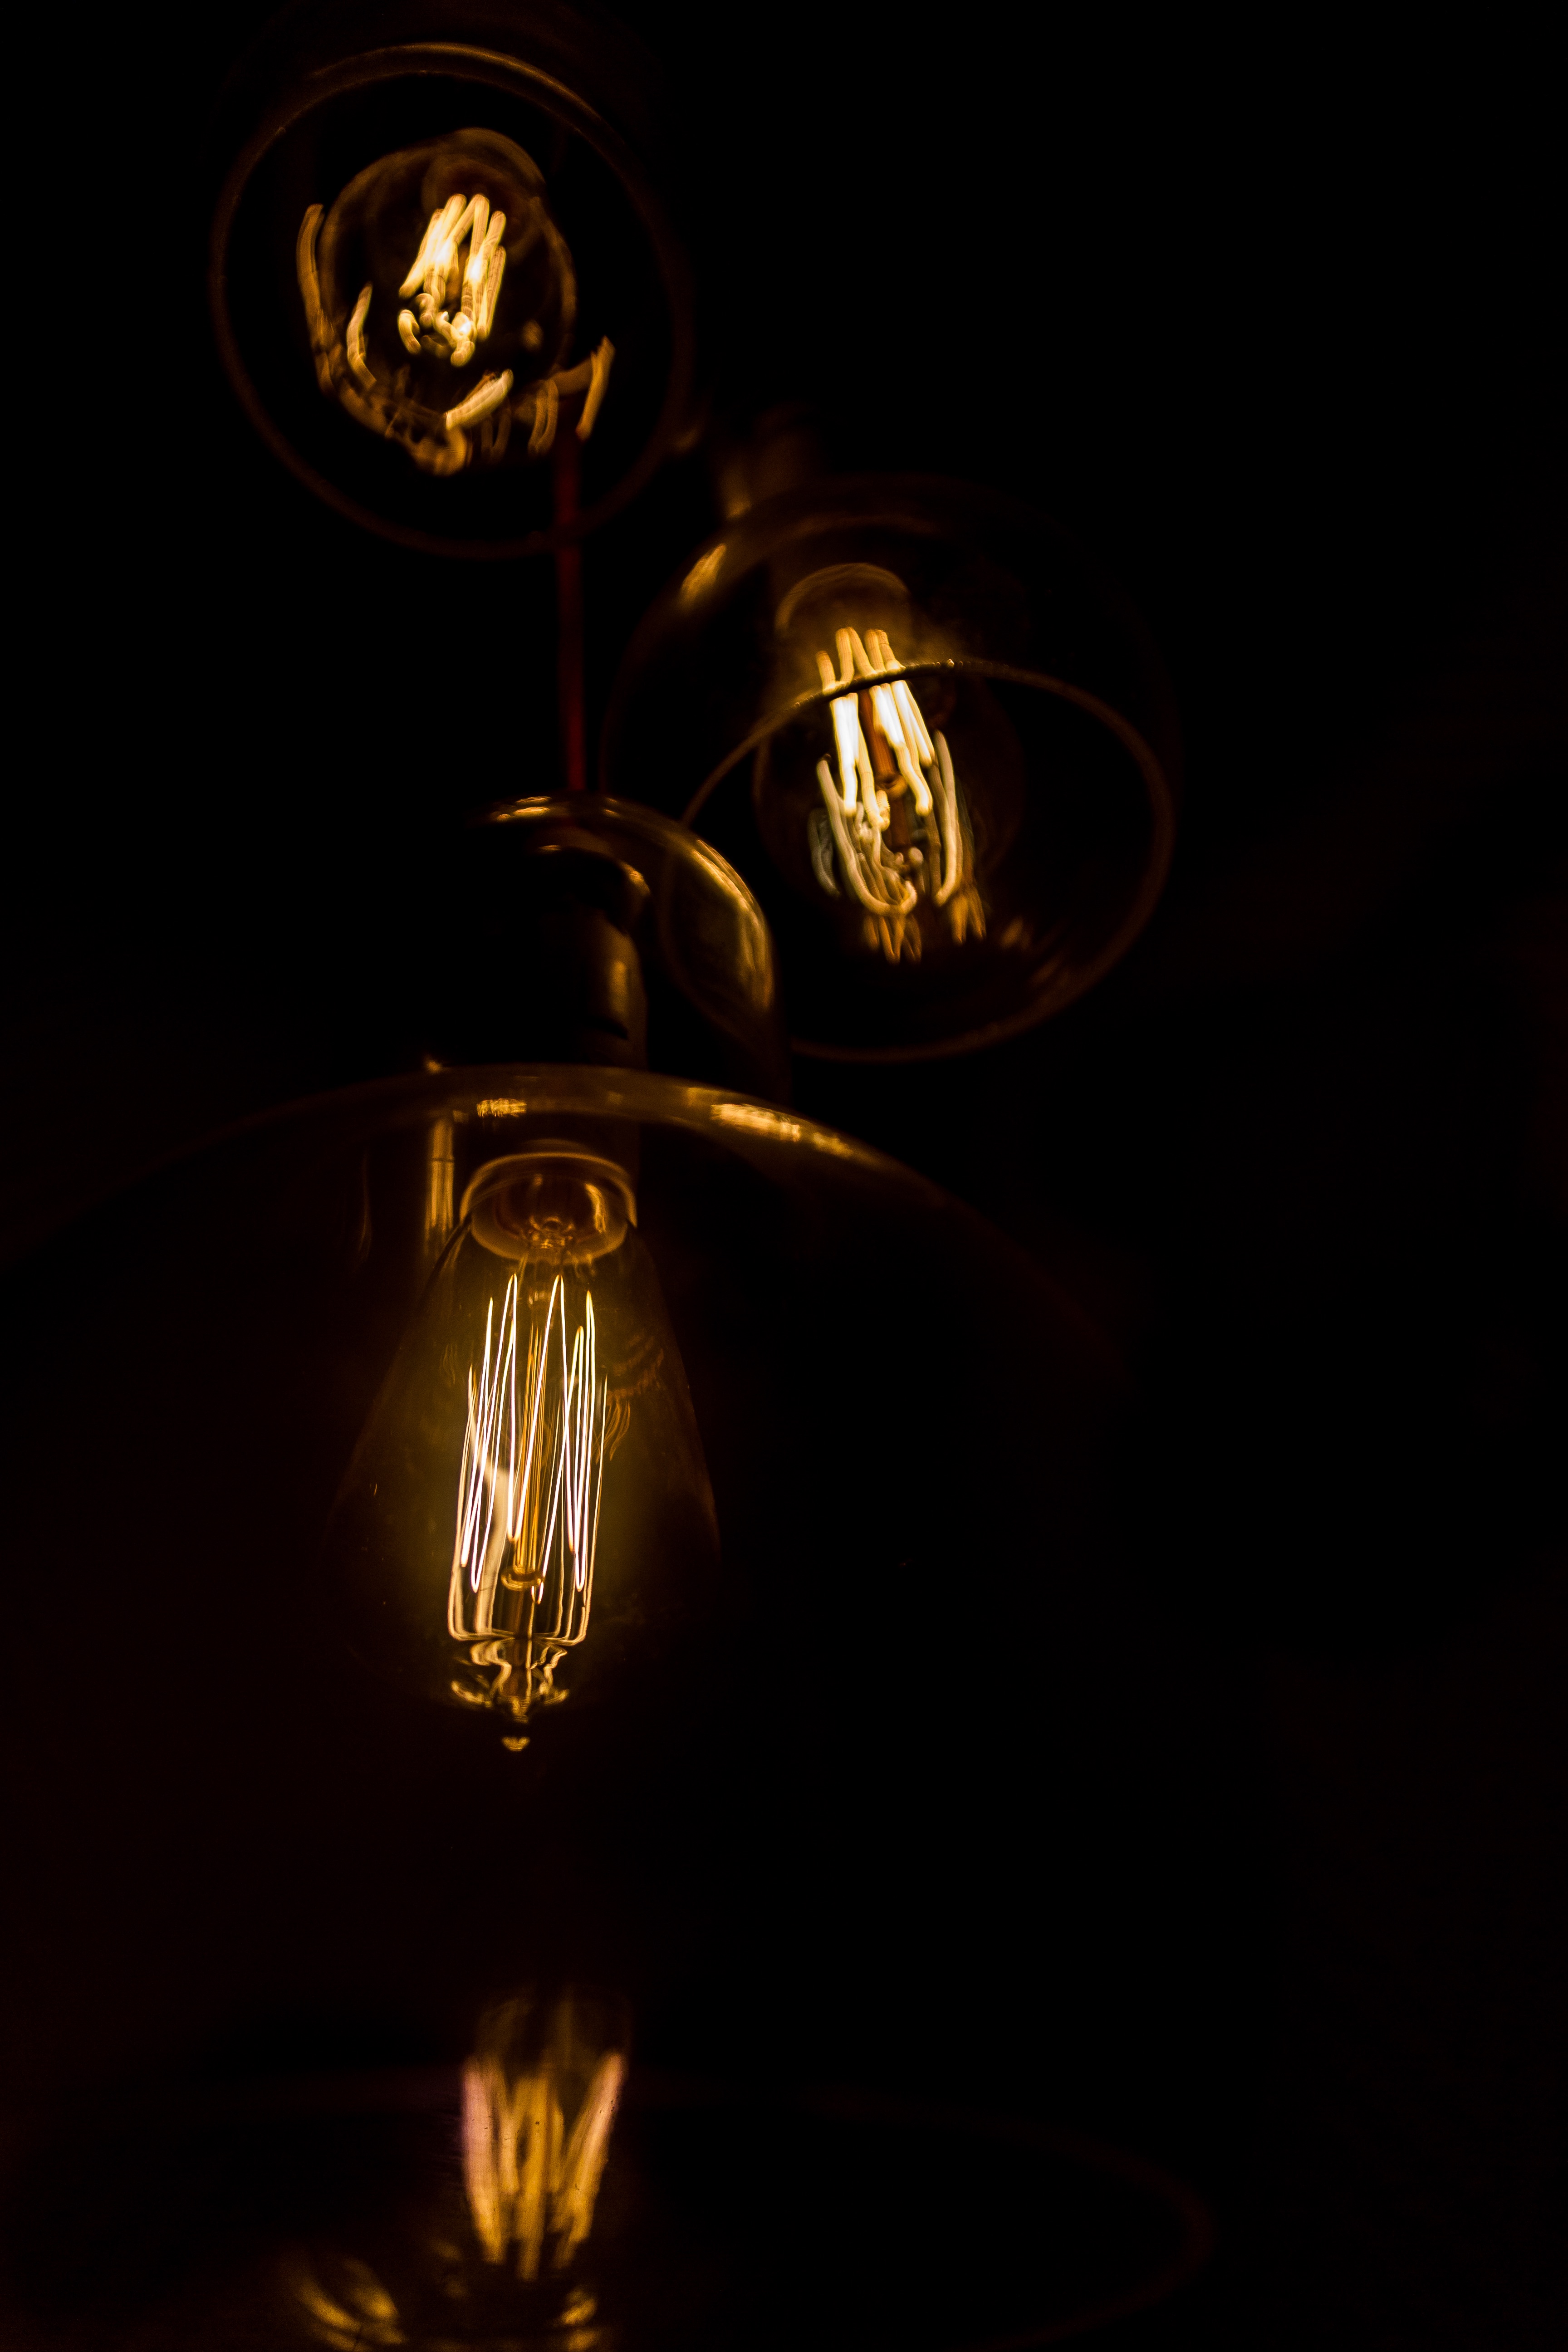
light, night, darkness, street light, lamp, lighting, light fixture, still life photography, incandescent light bulb